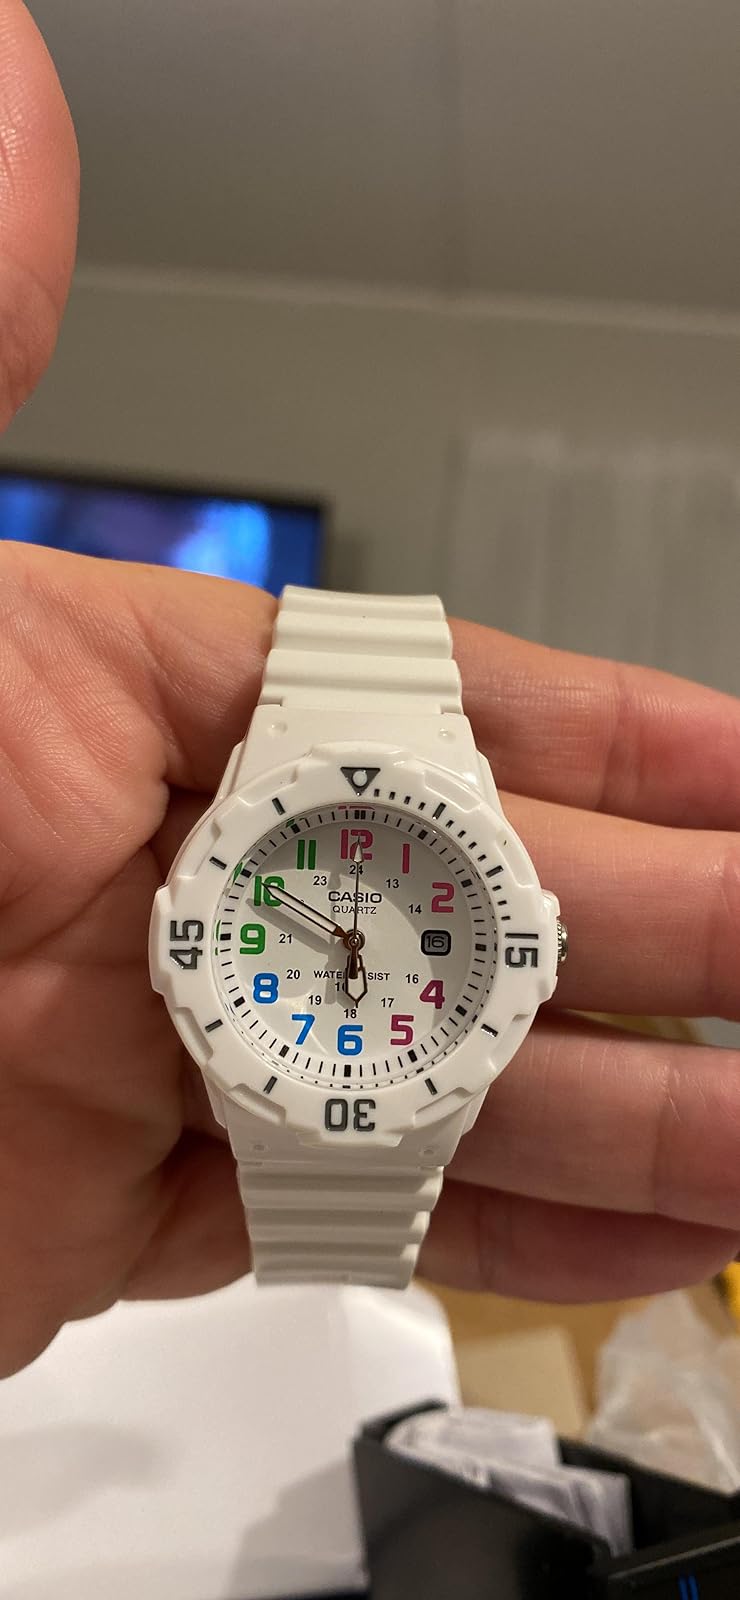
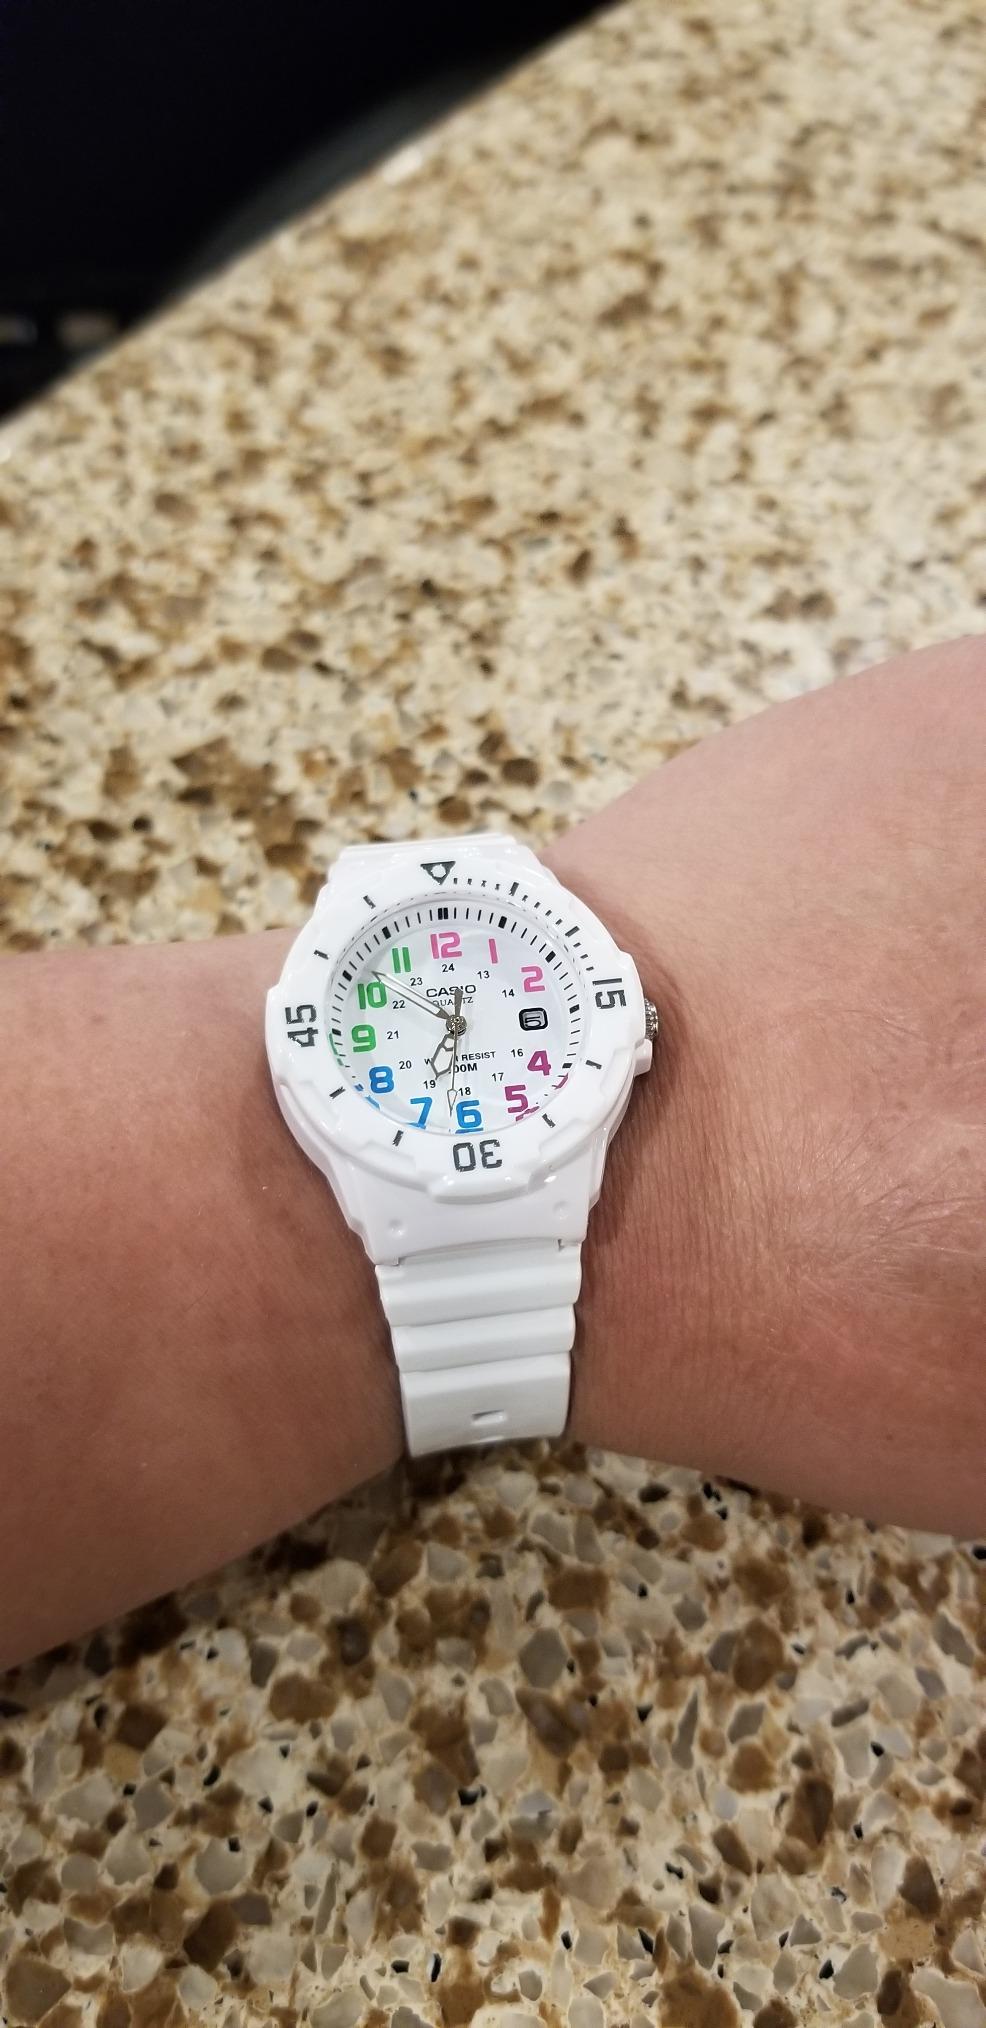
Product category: accessories_watch
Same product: yes